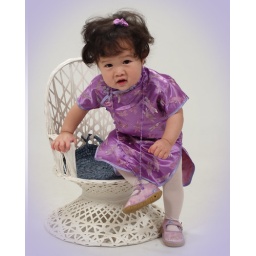
The Ladybug sitting (sort of) in a chair. Note her bling: she just looooves the plastic necklaces.